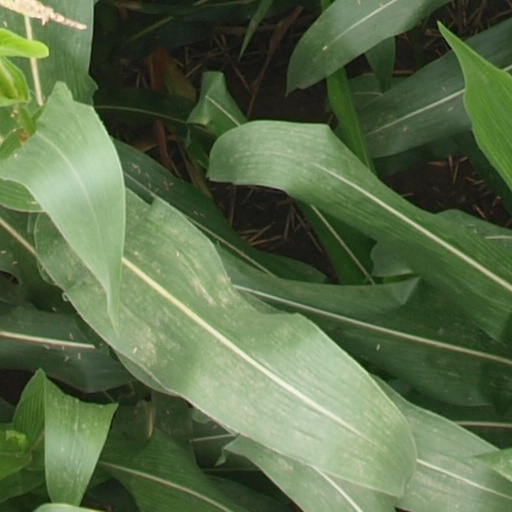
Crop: maize; corn